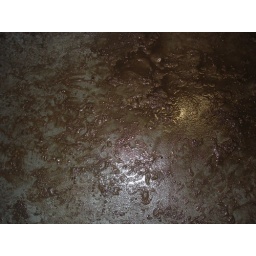
floor of a bus in warsaw